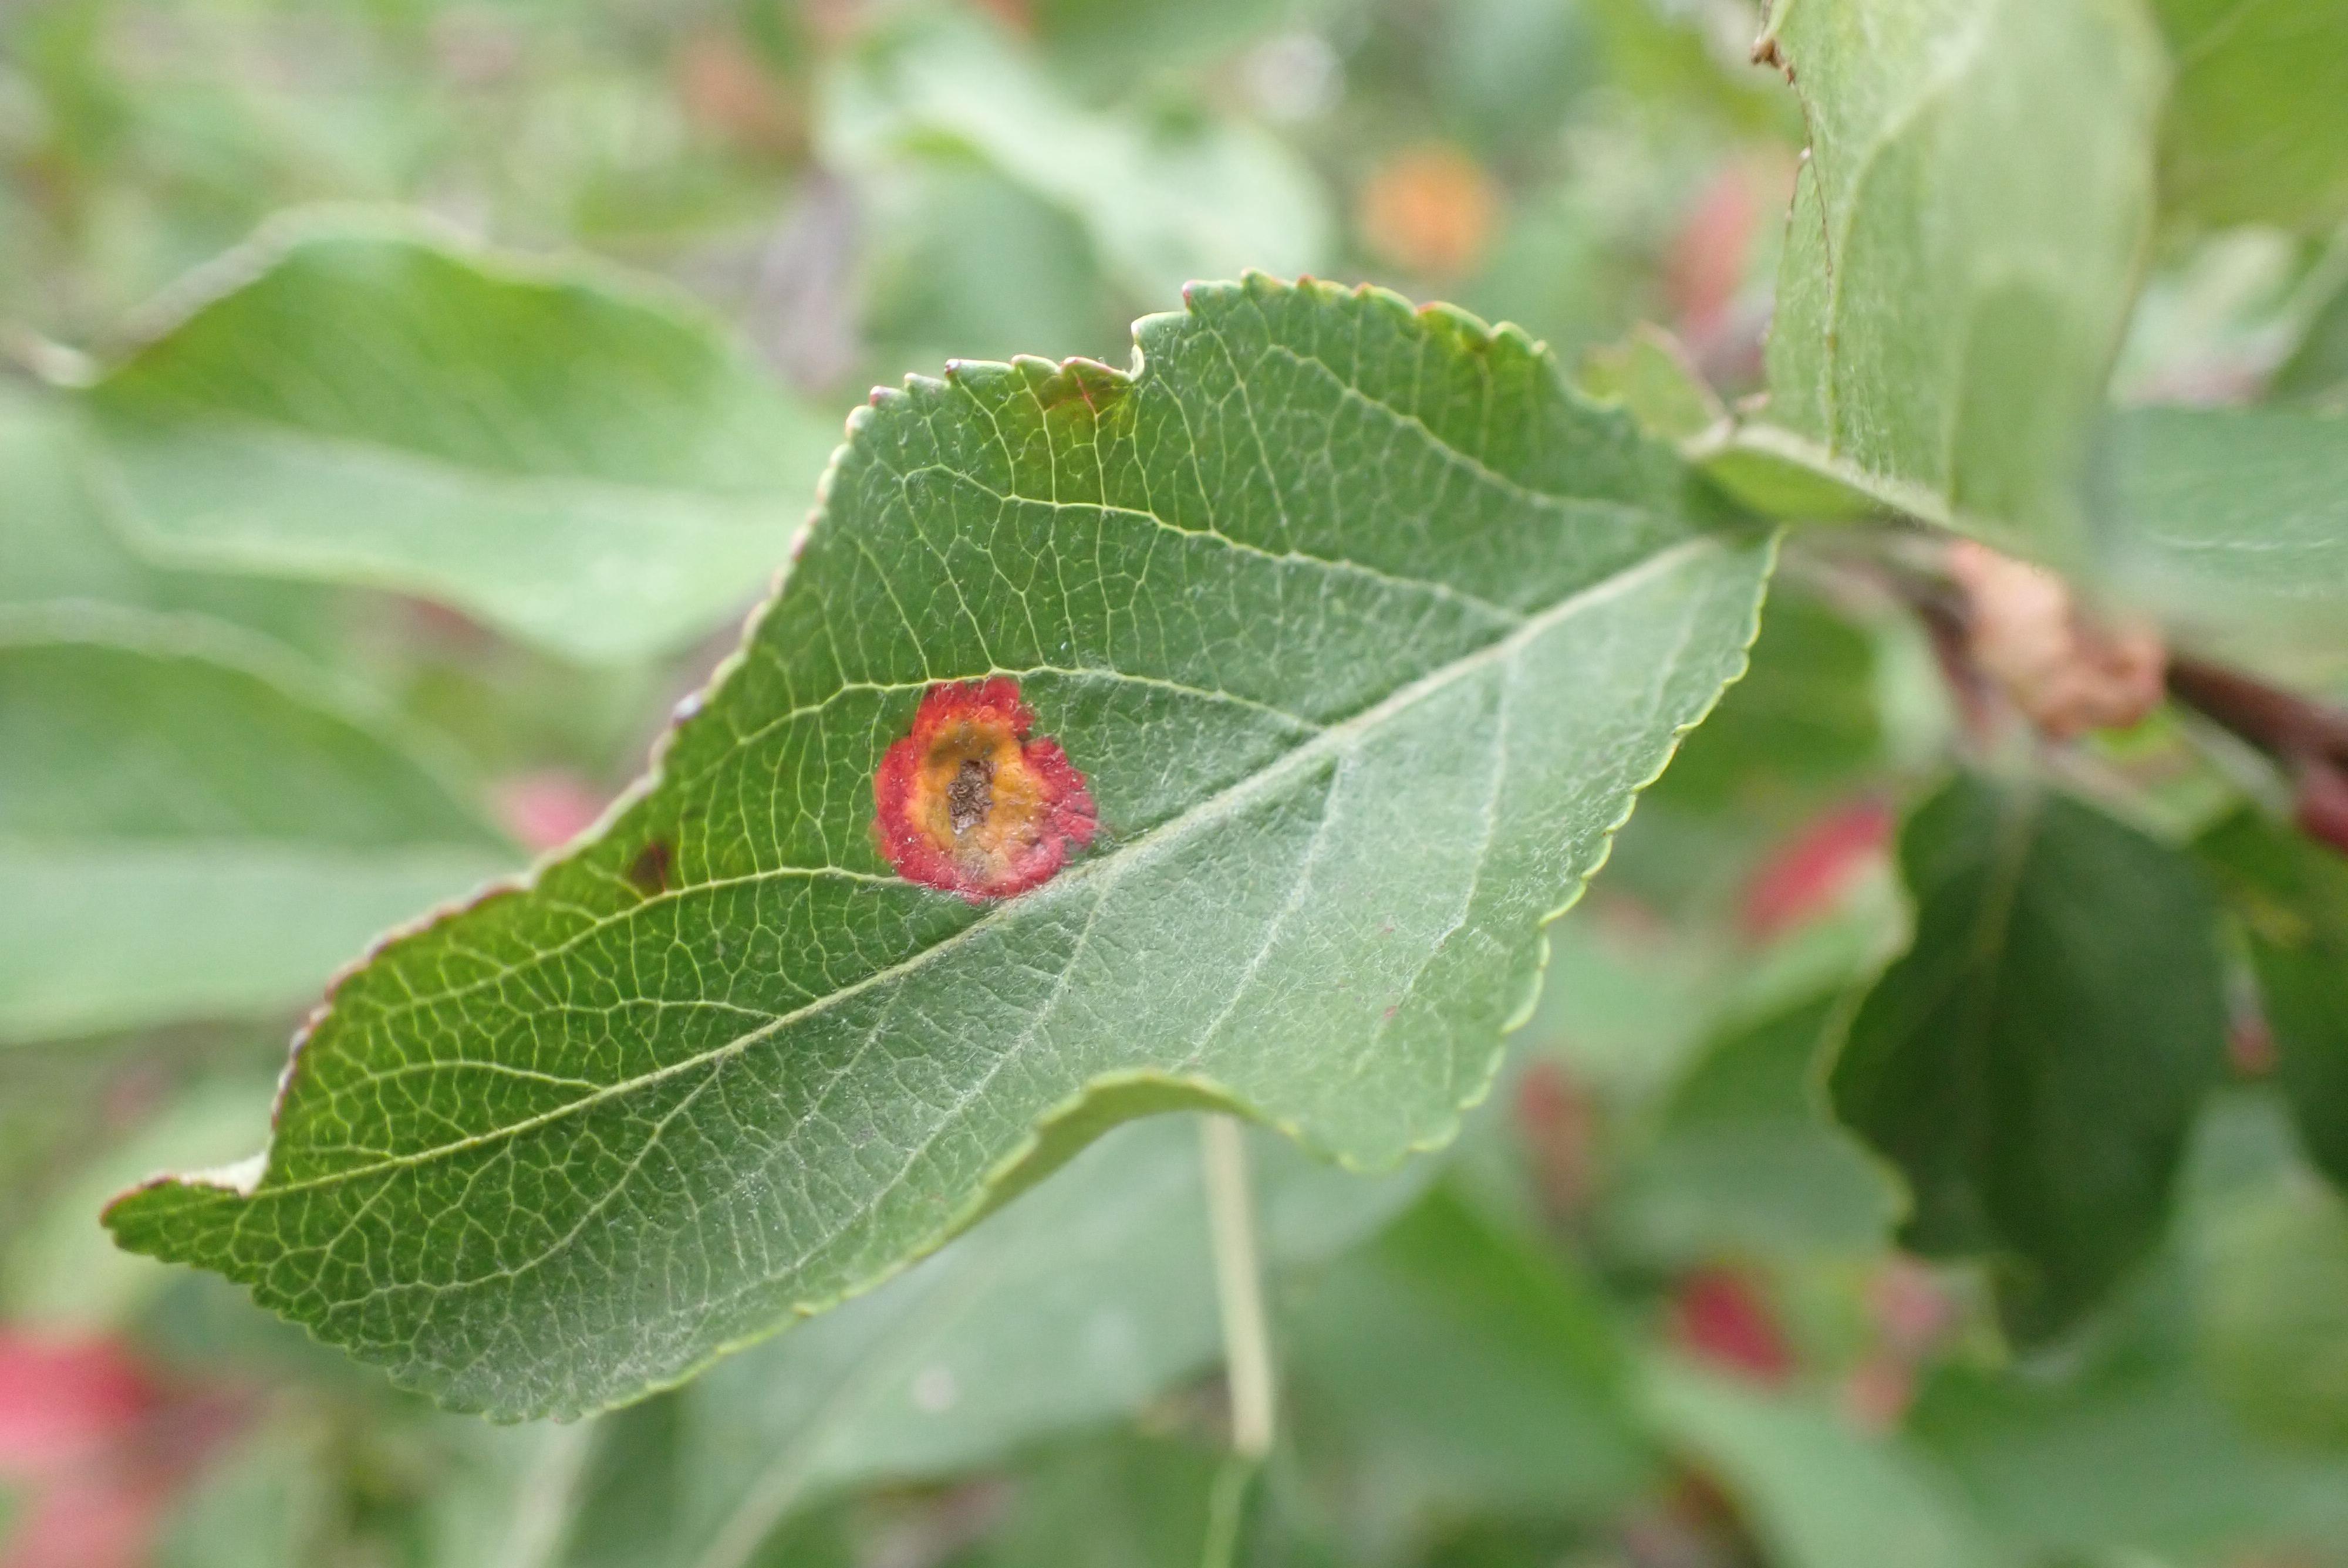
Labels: complex